Väinö Kivilinna

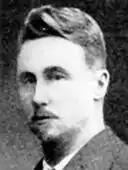
Väinö Kivilinna

Väinö Gabriel Kivilinna (13 October 1875, Turku - 18 March 1950; surname until 1906 "Borg") was a Finnish secondary school teacher, temperance movement activist and politician. He was a member of the Parliament of Finland, representing the Finnish Party from 1907 to 1909 and the Agrarian League from 1922 to 1924.